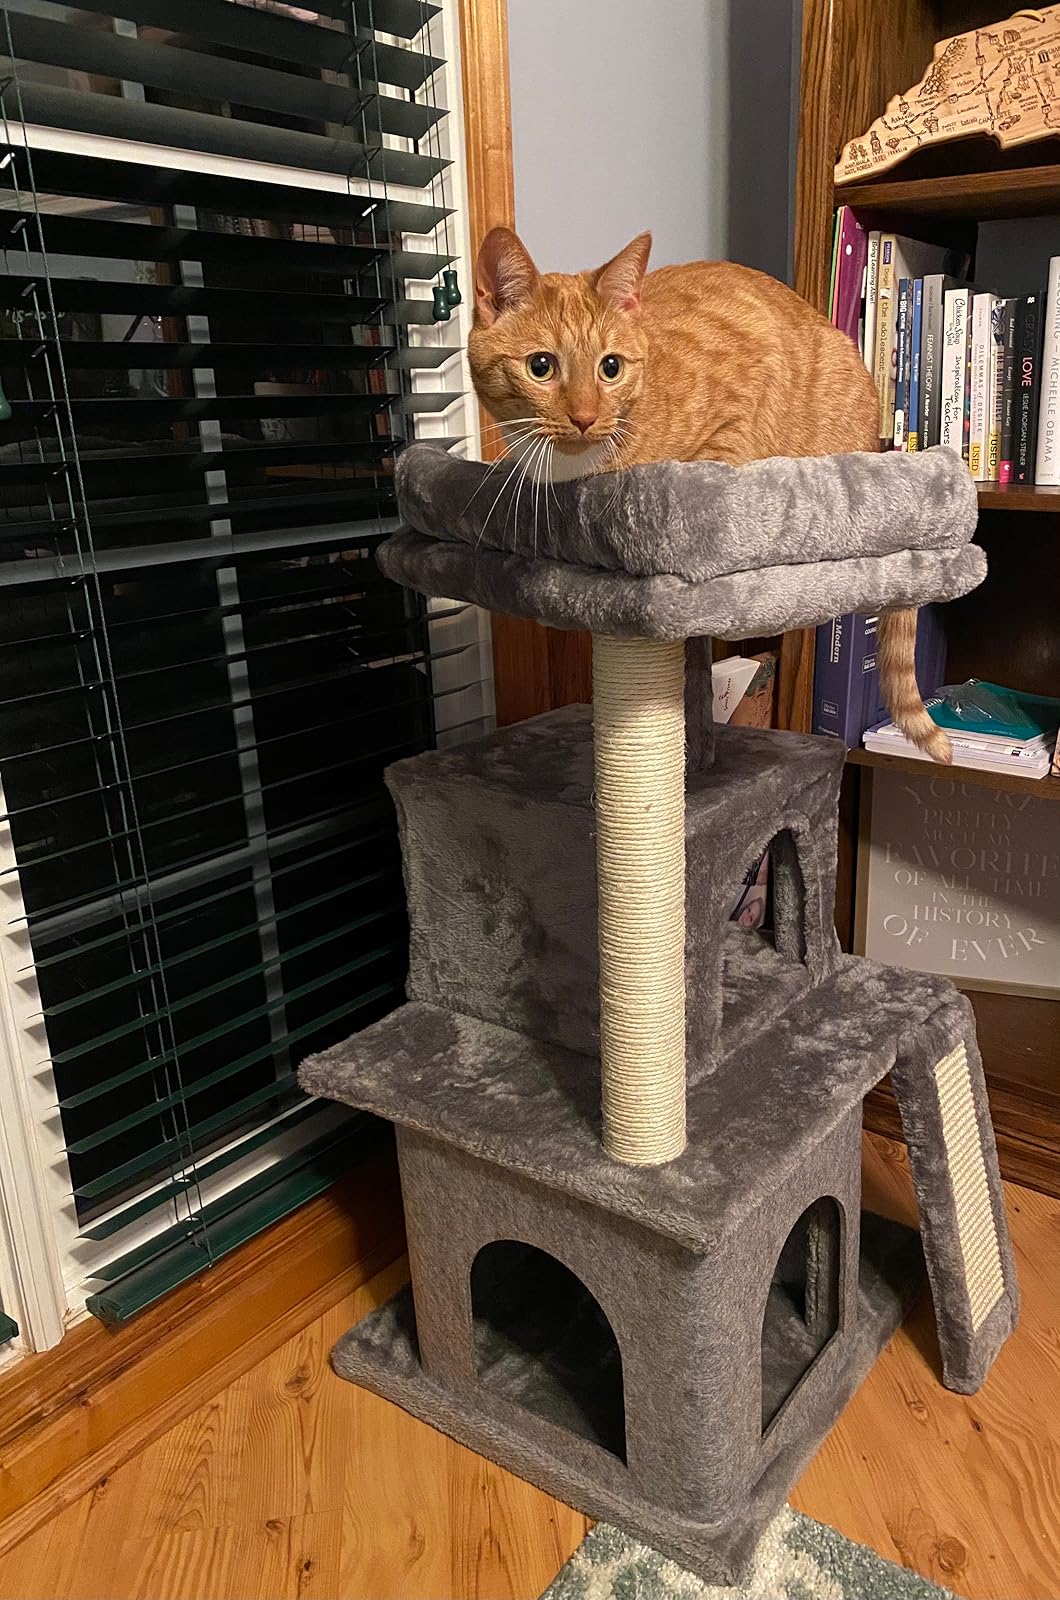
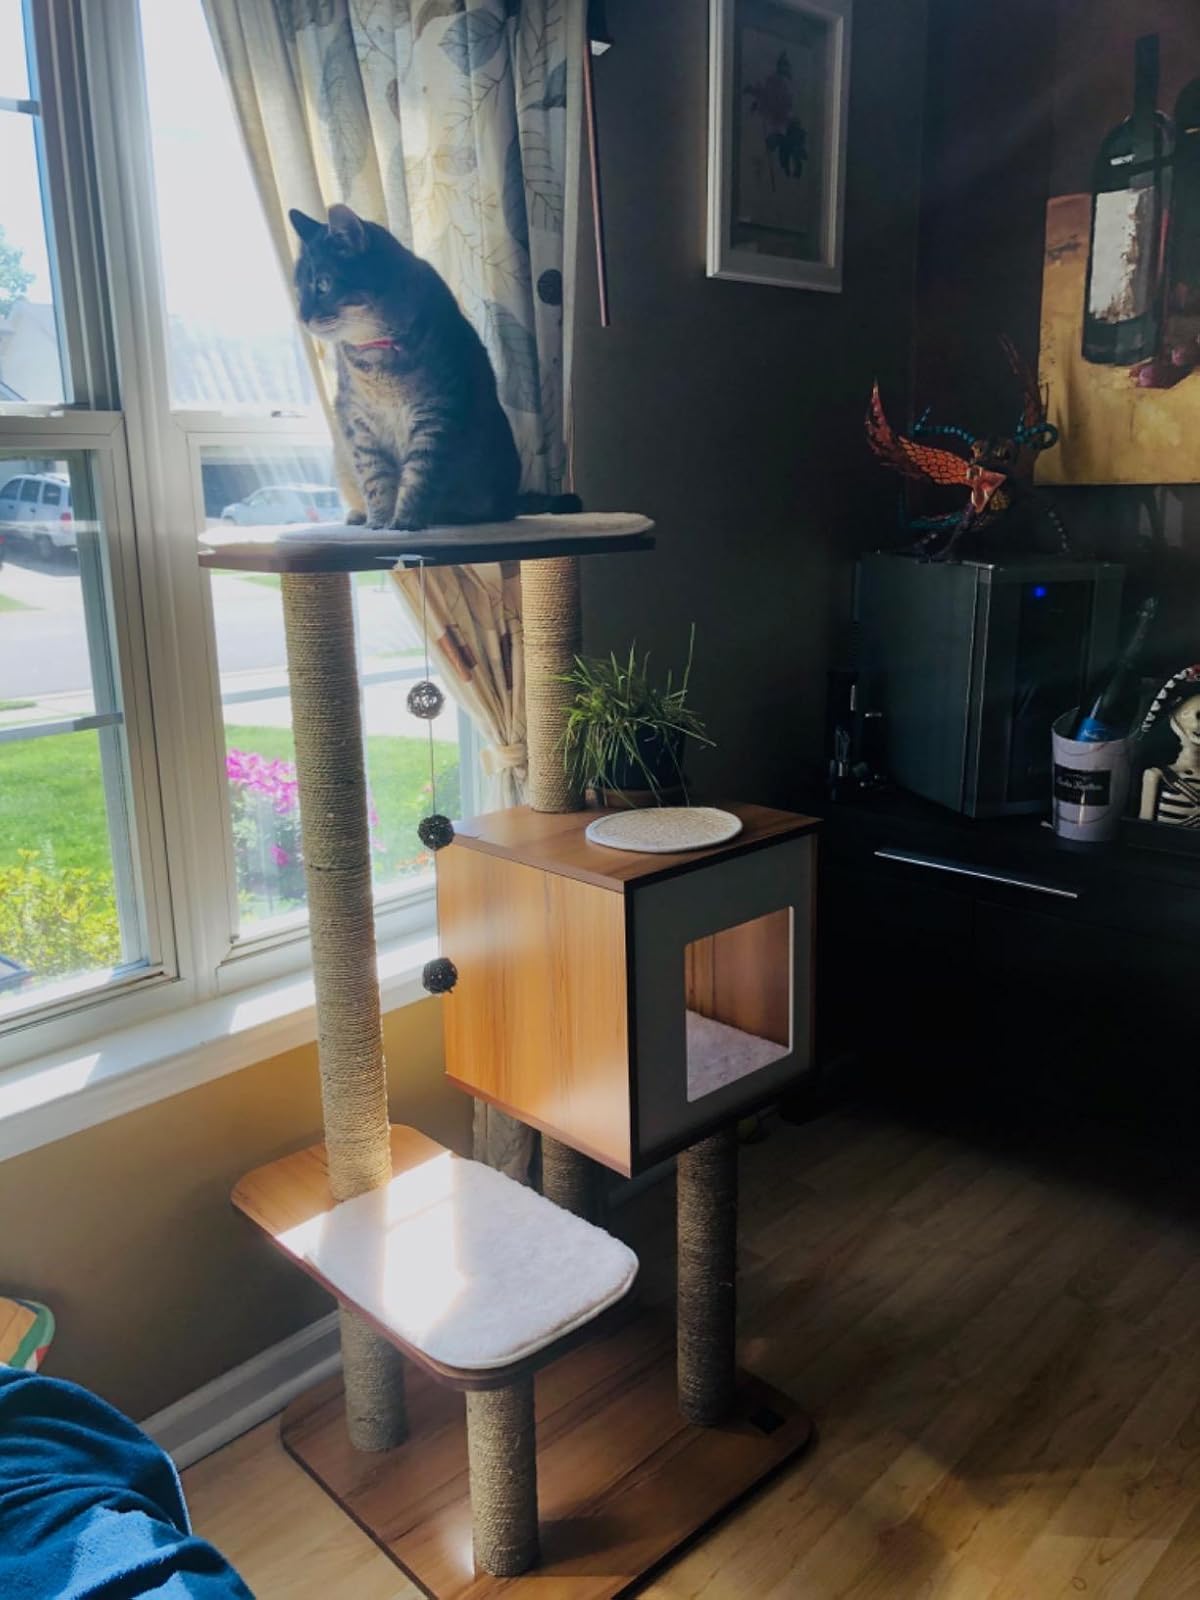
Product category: items_cat tree
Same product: no